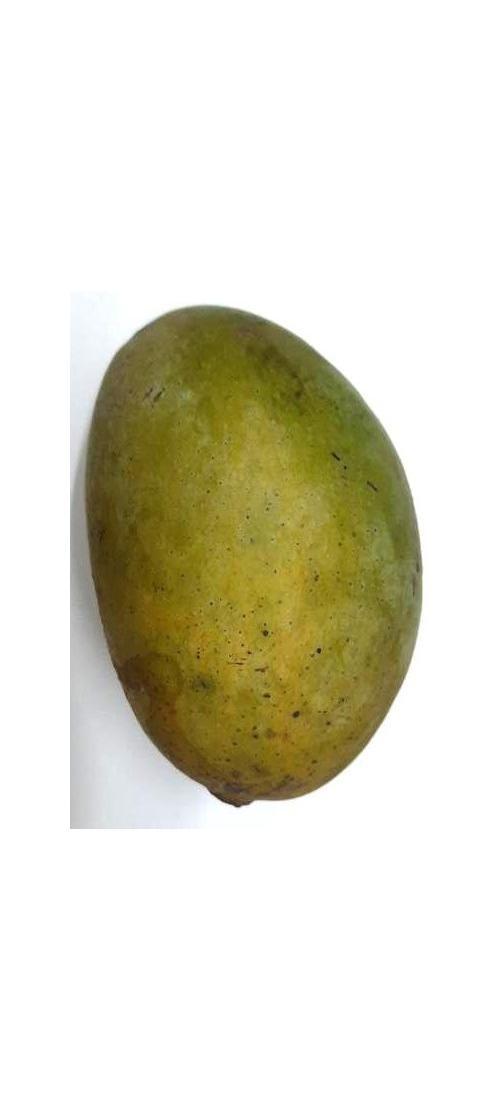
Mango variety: Fazli Classic